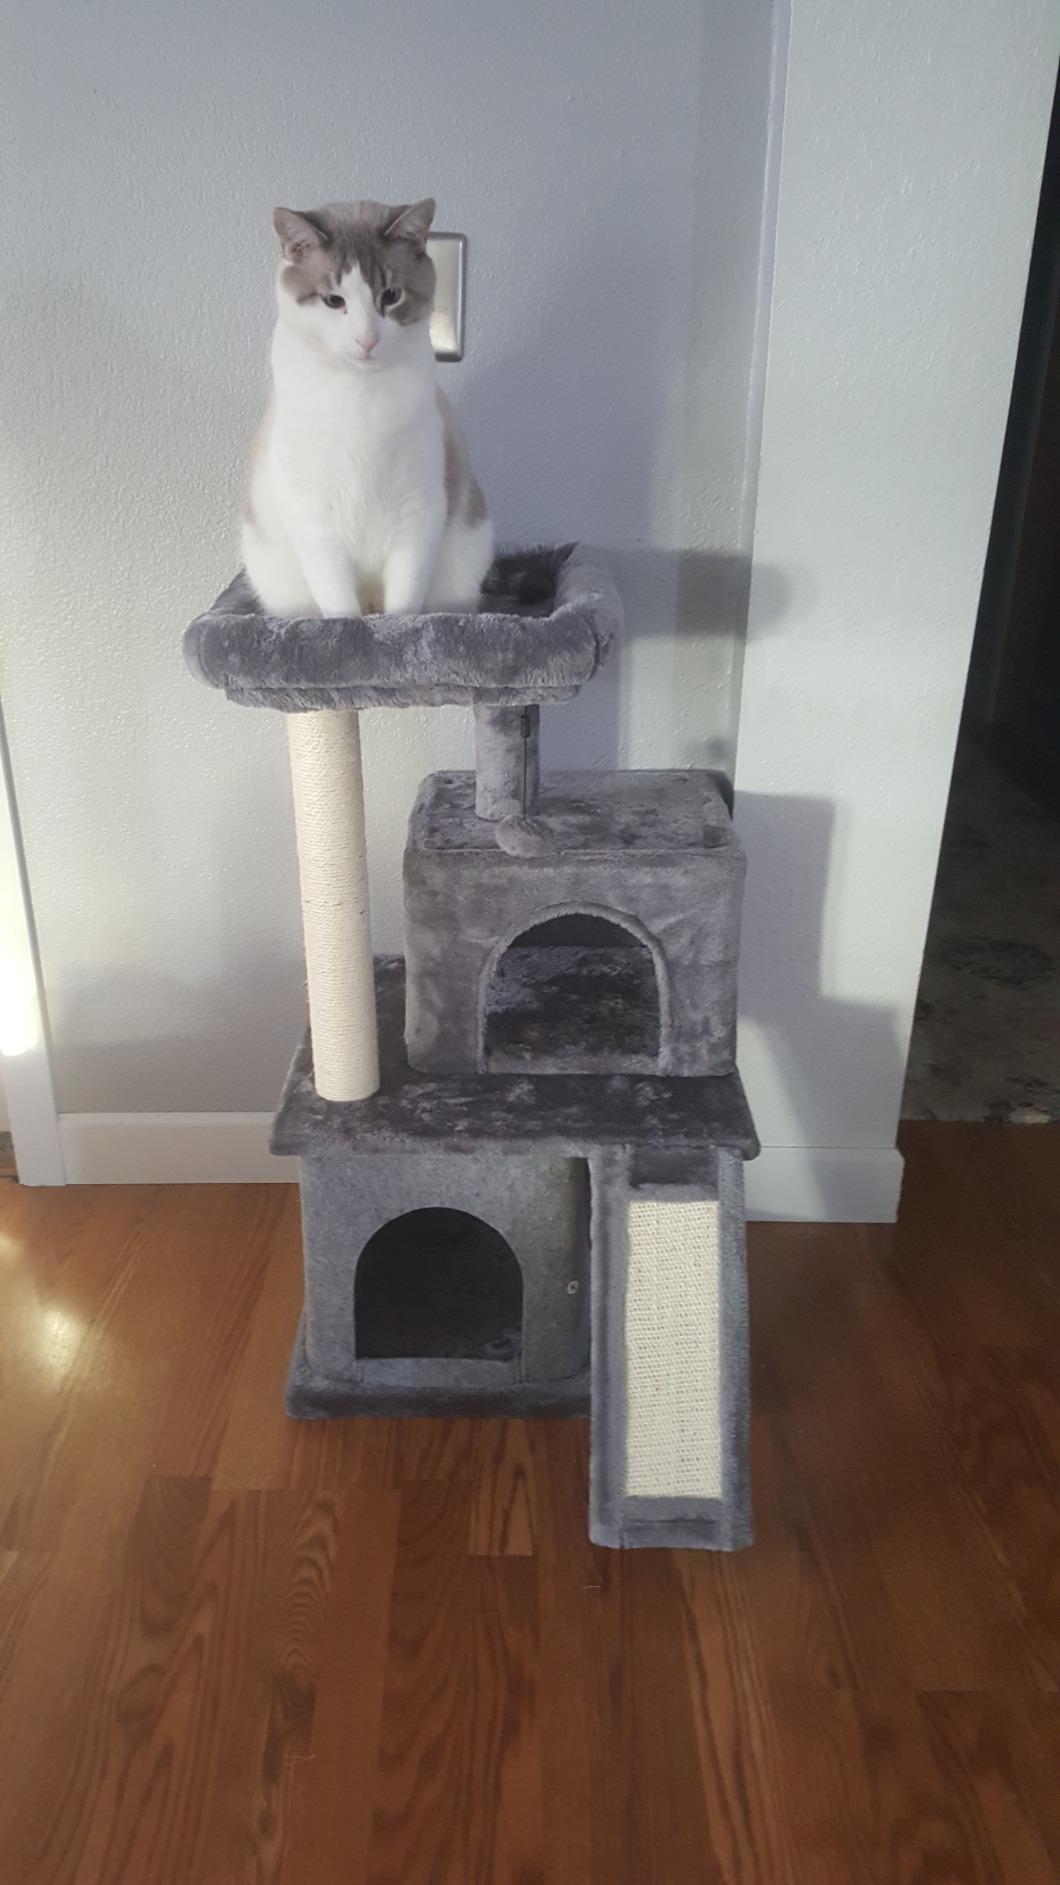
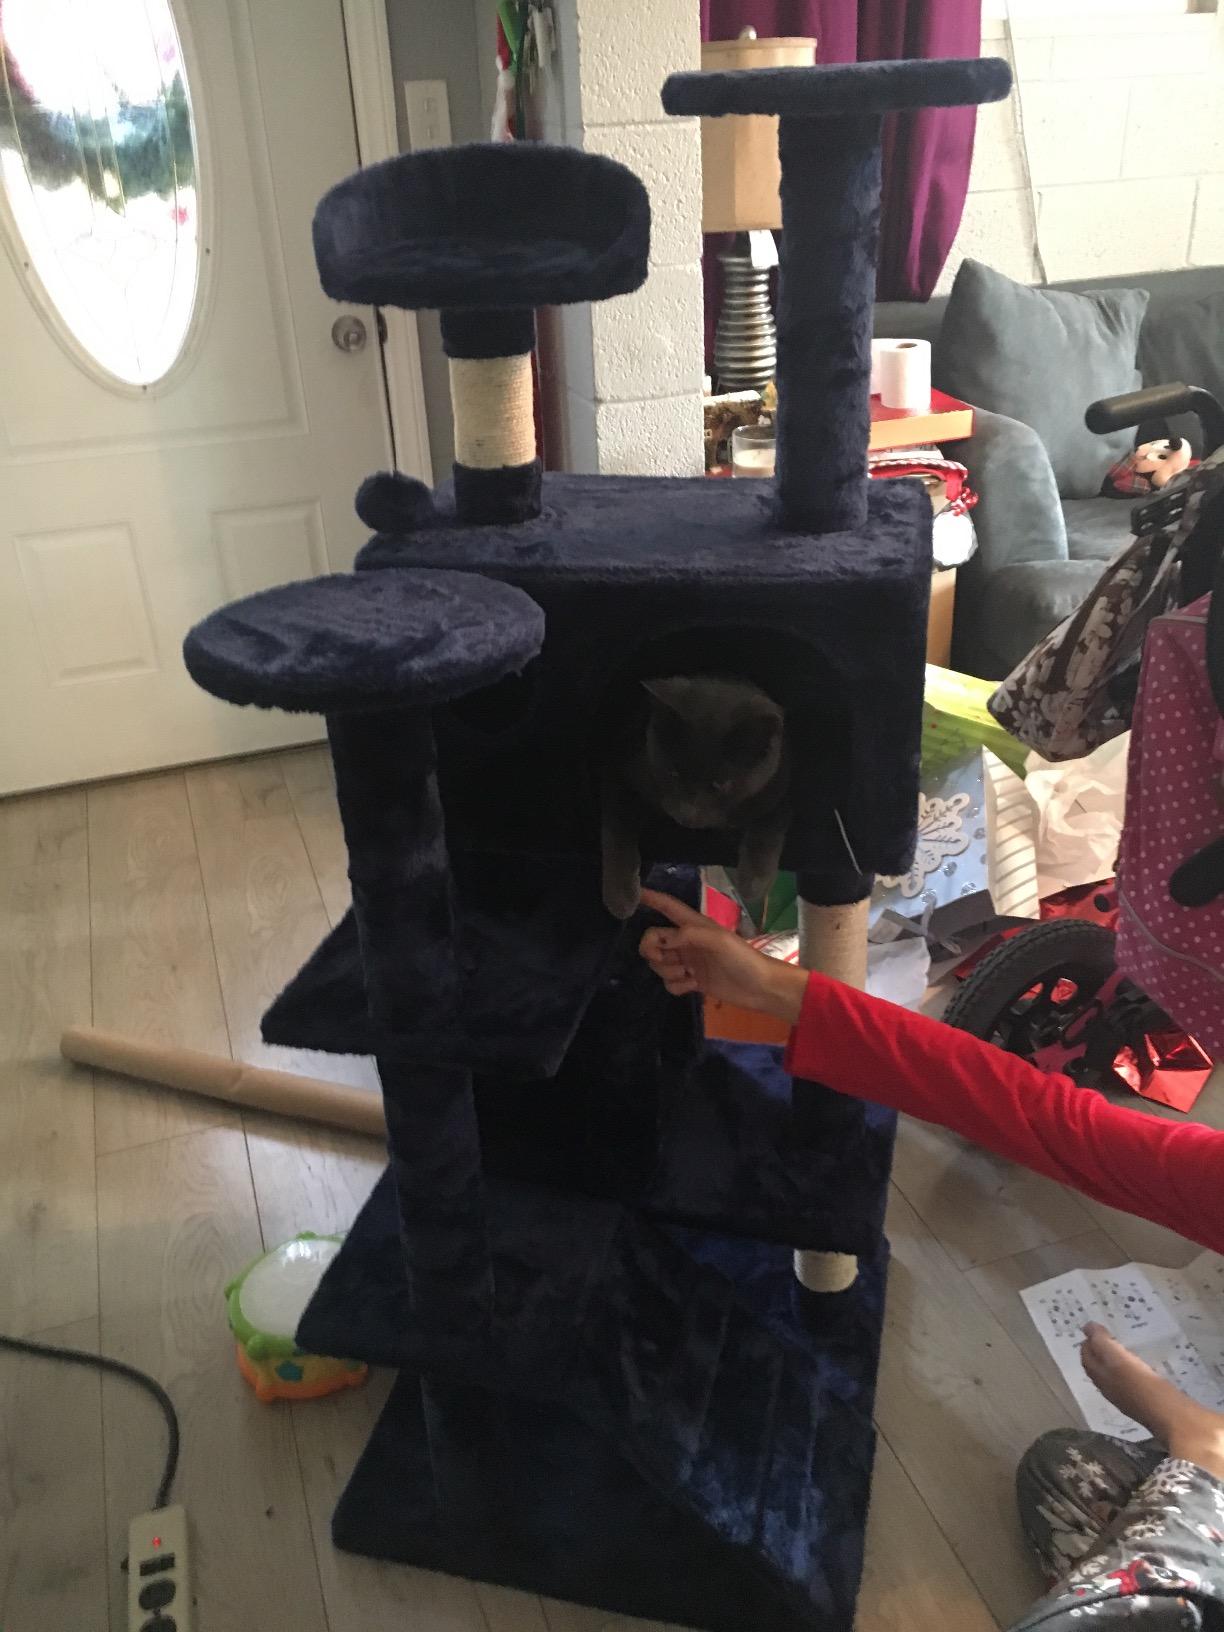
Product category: items_cat tree
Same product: no